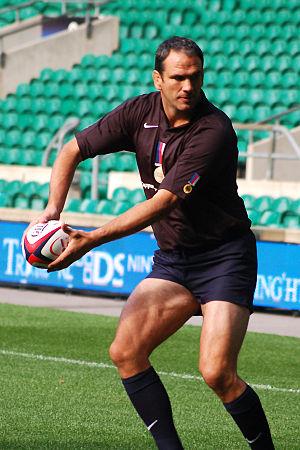
Martin Johnson faisant une passe.
La liste des joueurs sélectionnés en équipe d'Angleterre de rugby à XV comprend 1 413 joueurs au 23 février 2020, le dernier étant Ben Earl retenu pour la première fois en équipe nationale le 8 février 2020 contre l'Écosse. Le premier Anglais sélectionné est John Bentley le dimanche 27 mars 1871 contre l'Écosse. L'ordre établi prend en compte la date de la première sélection, puis la qualité de titulaire ou remplaçant et enfin l'ordre alphabétique.